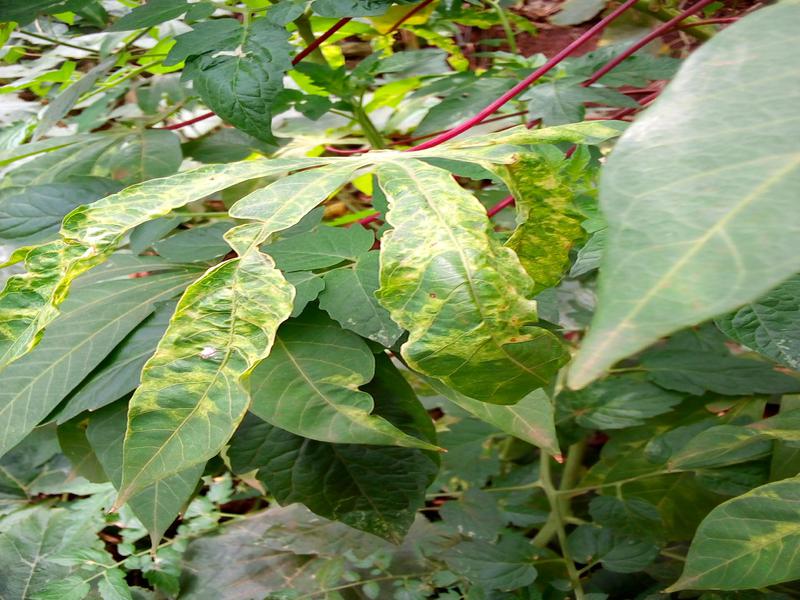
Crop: cassava
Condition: mosaic_disease